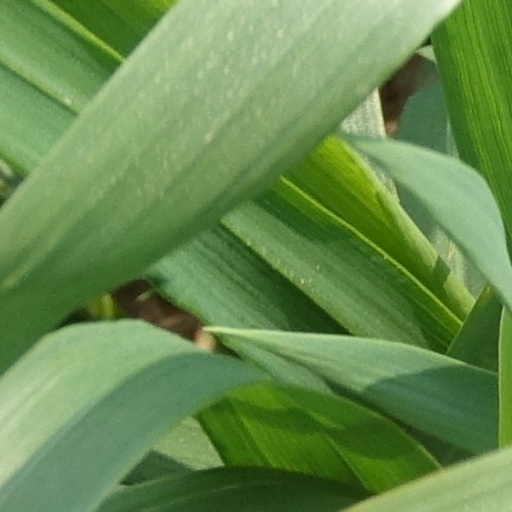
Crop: wheat